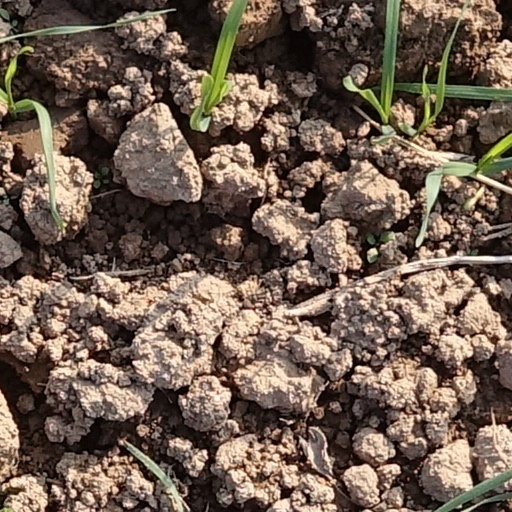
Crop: wheat